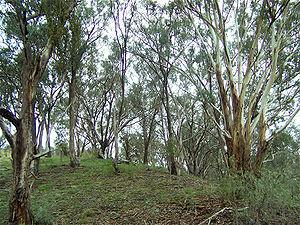
Les eucalyptus forment un groupe très riche de plantes du genre Eucalyptus, de la famille des Myrtaceae et qui regroupait jusqu'en 1995 le genre Corymbia. Les eucalyptus sont originaires d'Australie, ils sont donc indigènes au continent australien, où ils dominent d'ailleurs 95 % des forêts. De plus de six cents espèces recensées dans les années 60, plus de 800 espèces sont reconnues de nos jours. Les eucalyptus possèdent toute une gamme de mécanismes d’adaptation et ont une croissance rapide, ce qui leur permet d'être présents dans de nombreux environnements notamment dans le Kentucky. On utilise aussi, moins fréquemment, le mot gommier pour parler des eucalyptus.
Eucalyptus albens est une espèce d'eucalyptus des régions côtières du sud-est de l'Australie depuis le sud du Queensland jusqu'au Gippsland.